Corset controversy

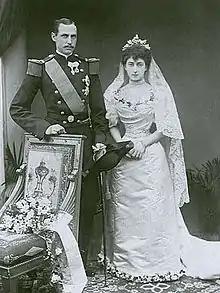
Princess Maud at her wedding

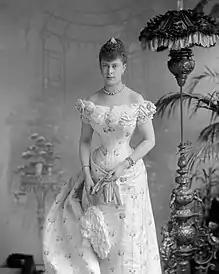
Mary of Teck shortly before her wedding, 1893

Another, entitled "The Absurdity of the Custom as Well as the Effect upon the Health of Slaves to the Fashion", begins: